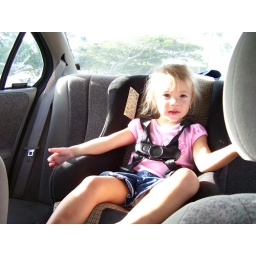
sadie in the car after we took william to school. cute